George Washington and slavery

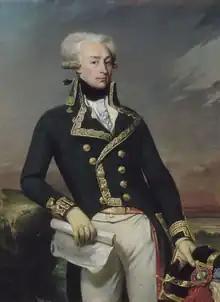
Painting

Emancipation became a major issue in Virginia after liberalization in 1782 of the law regarding manumission, which is the act of an owner freeing his slaves. Before 1782, a manumission had required obtaining consent from the state legislature, which was arduous and rarely granted. After 1782, inspired by the rhetoric that had driven the revolution, it became popular to free slaves. The free African-American population in Virginia rose from some 3,000 to more than 20,000 between 1780 and 1800; the 1800 United States census tallied about 350,000 slaves in Virginia, and the proslavery interest re-asserted itself around that time. The historian Kenneth Morgan writes, "...the revolutionary war was the crucial turning-point in [Washington's] thinking about slavery. After 1783...he began to express inner tensions about the problem of slavery more frequently, though always in private..." Although Philip Morgan identifies several turning points and believes no single one was pivotal, most historians agree the Revolution was central to the evolution of Washington's attitudes on slavery. It is likely that revolutionary rhetoric about the rights of men, the close contact with young antislavery officers who served with Washingtonsuch as Laurens, the Marquis de Lafayette and Alexander Hamiltonand the influence of northern colleagues were contributory factors in that process.